1996 MTV Europe Music Awards

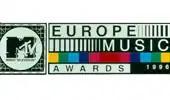

The 1996 MTV Europe Music Awards ceremony was hosted by former Take That member Robbie Williams and held at Alexandra Palace in London, England, on 14 November 1996.